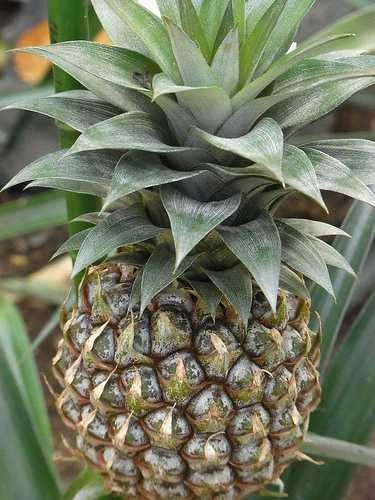
Label: Pineapple